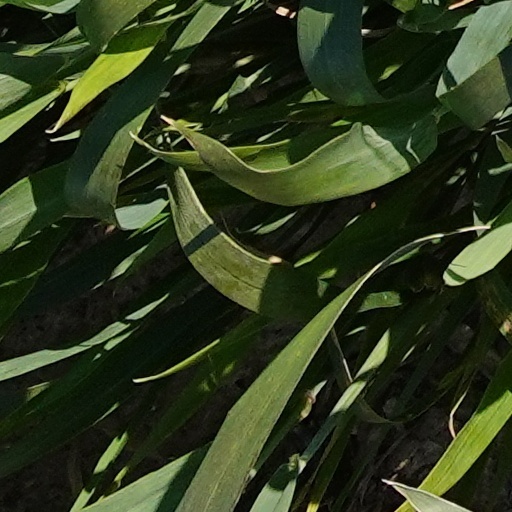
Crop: wheat